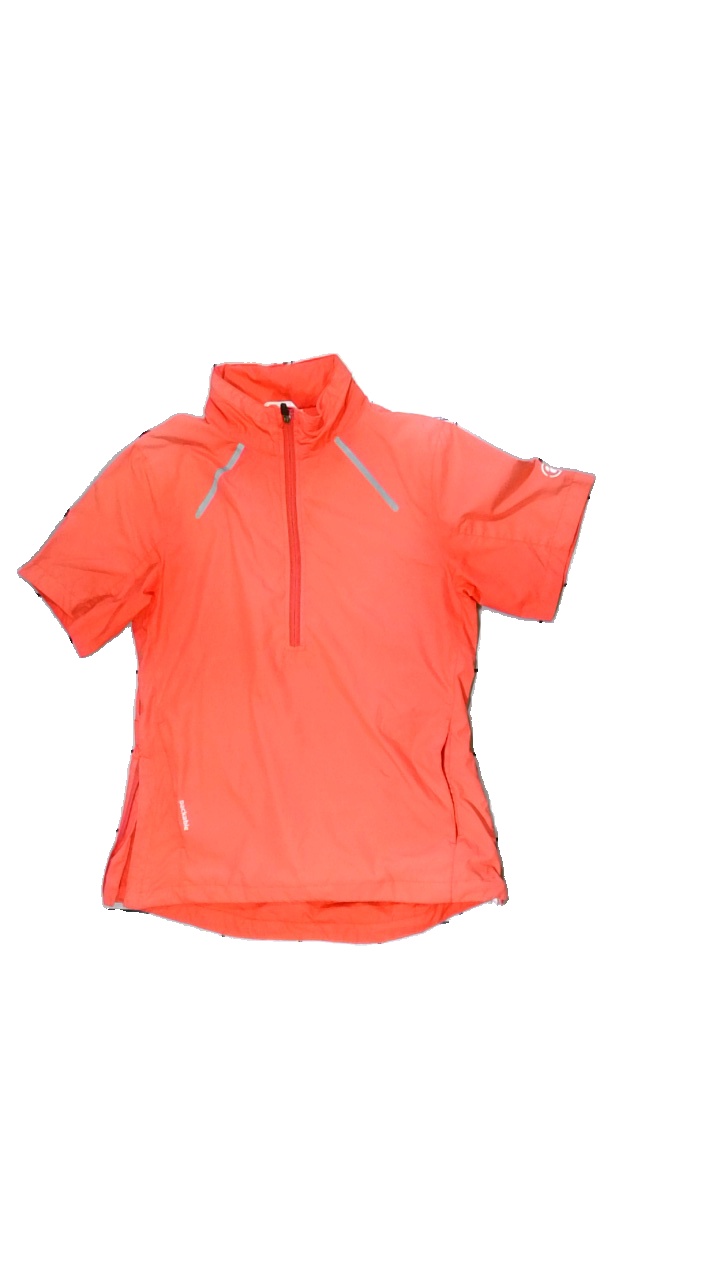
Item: Outerwear (Ladies)
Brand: Abacus
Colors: Pink
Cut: Regular
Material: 100% polyester
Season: All
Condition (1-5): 2
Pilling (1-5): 5
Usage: Export
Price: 50-100